Aethiopica

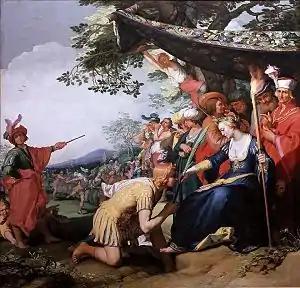
"Theagenes receiving the palm of honour from Chariclea" by Abraham Bloemaert, 1626 (Mauritshuis)

The Aethiopica ('Ethiopian Stories') or Theagenes and Chariclea is an ancient Greek novel which has been dated to the 220s or 370s AD. It was written by Heliodorus of Emesa and is his only known work.